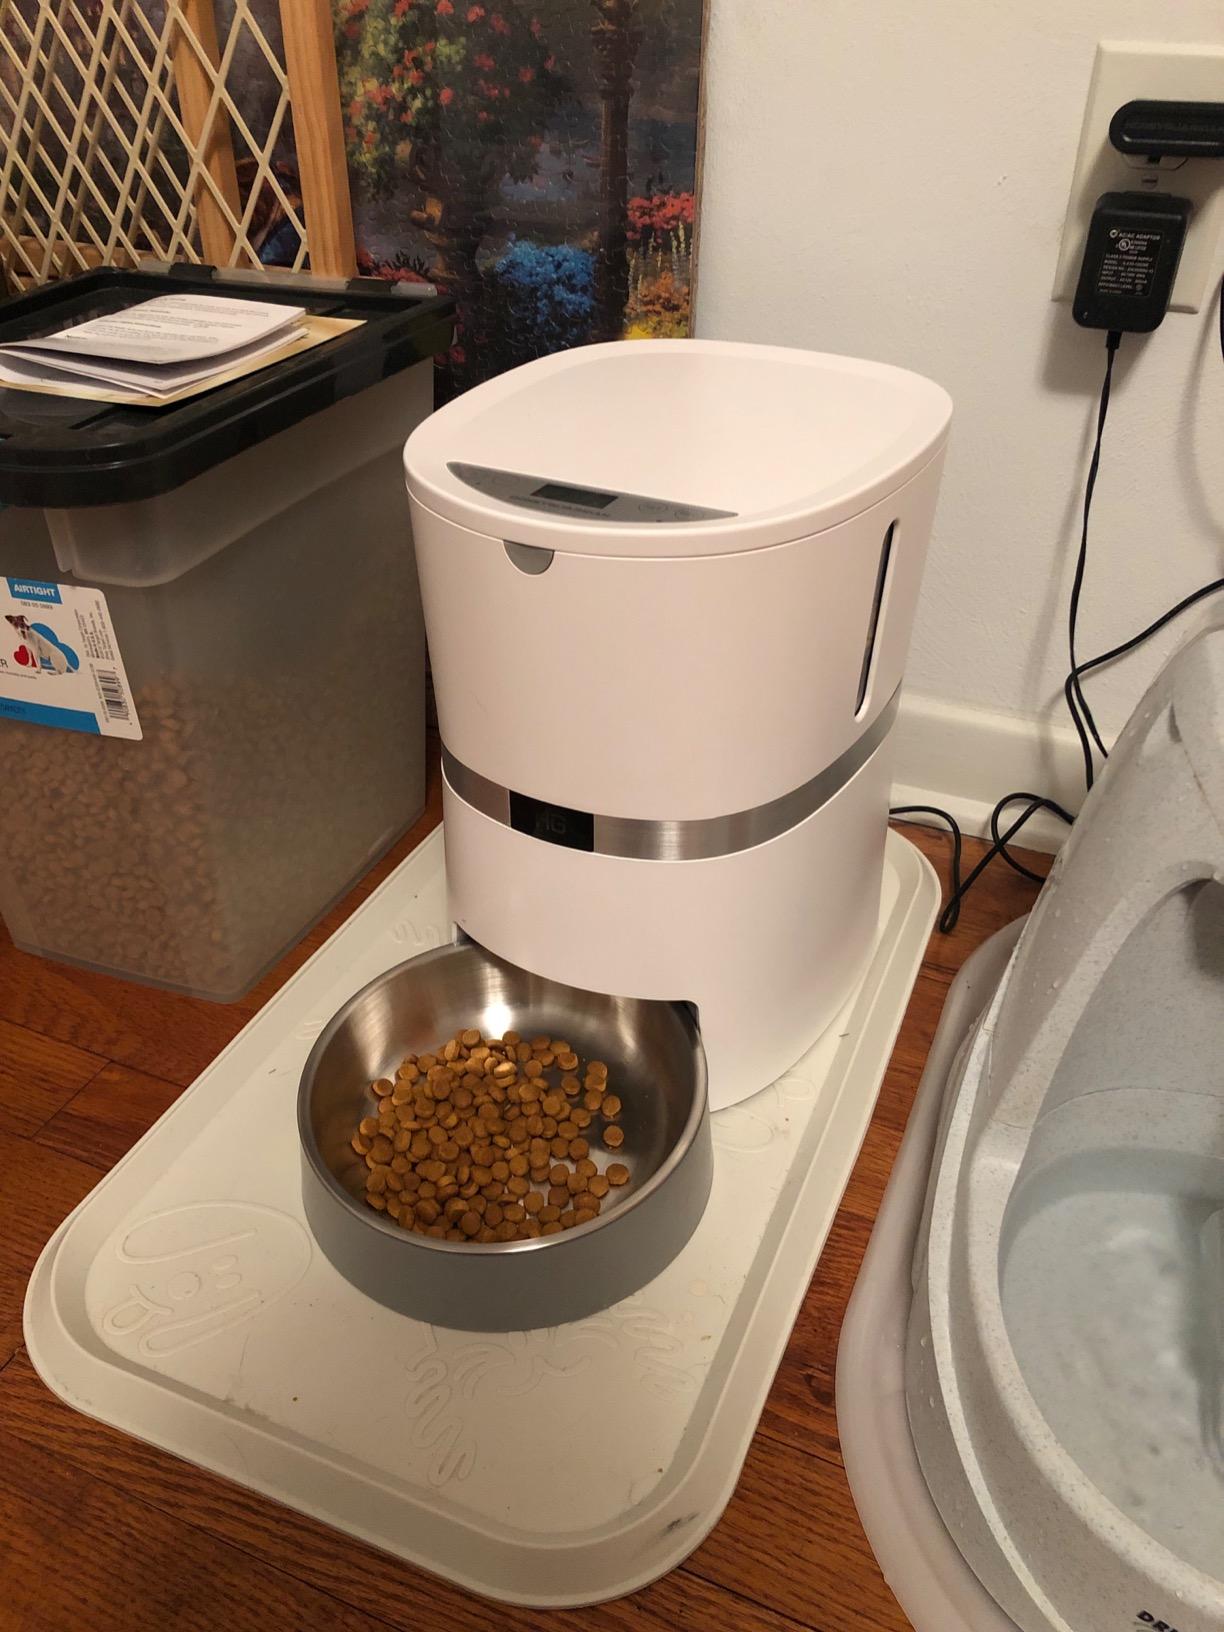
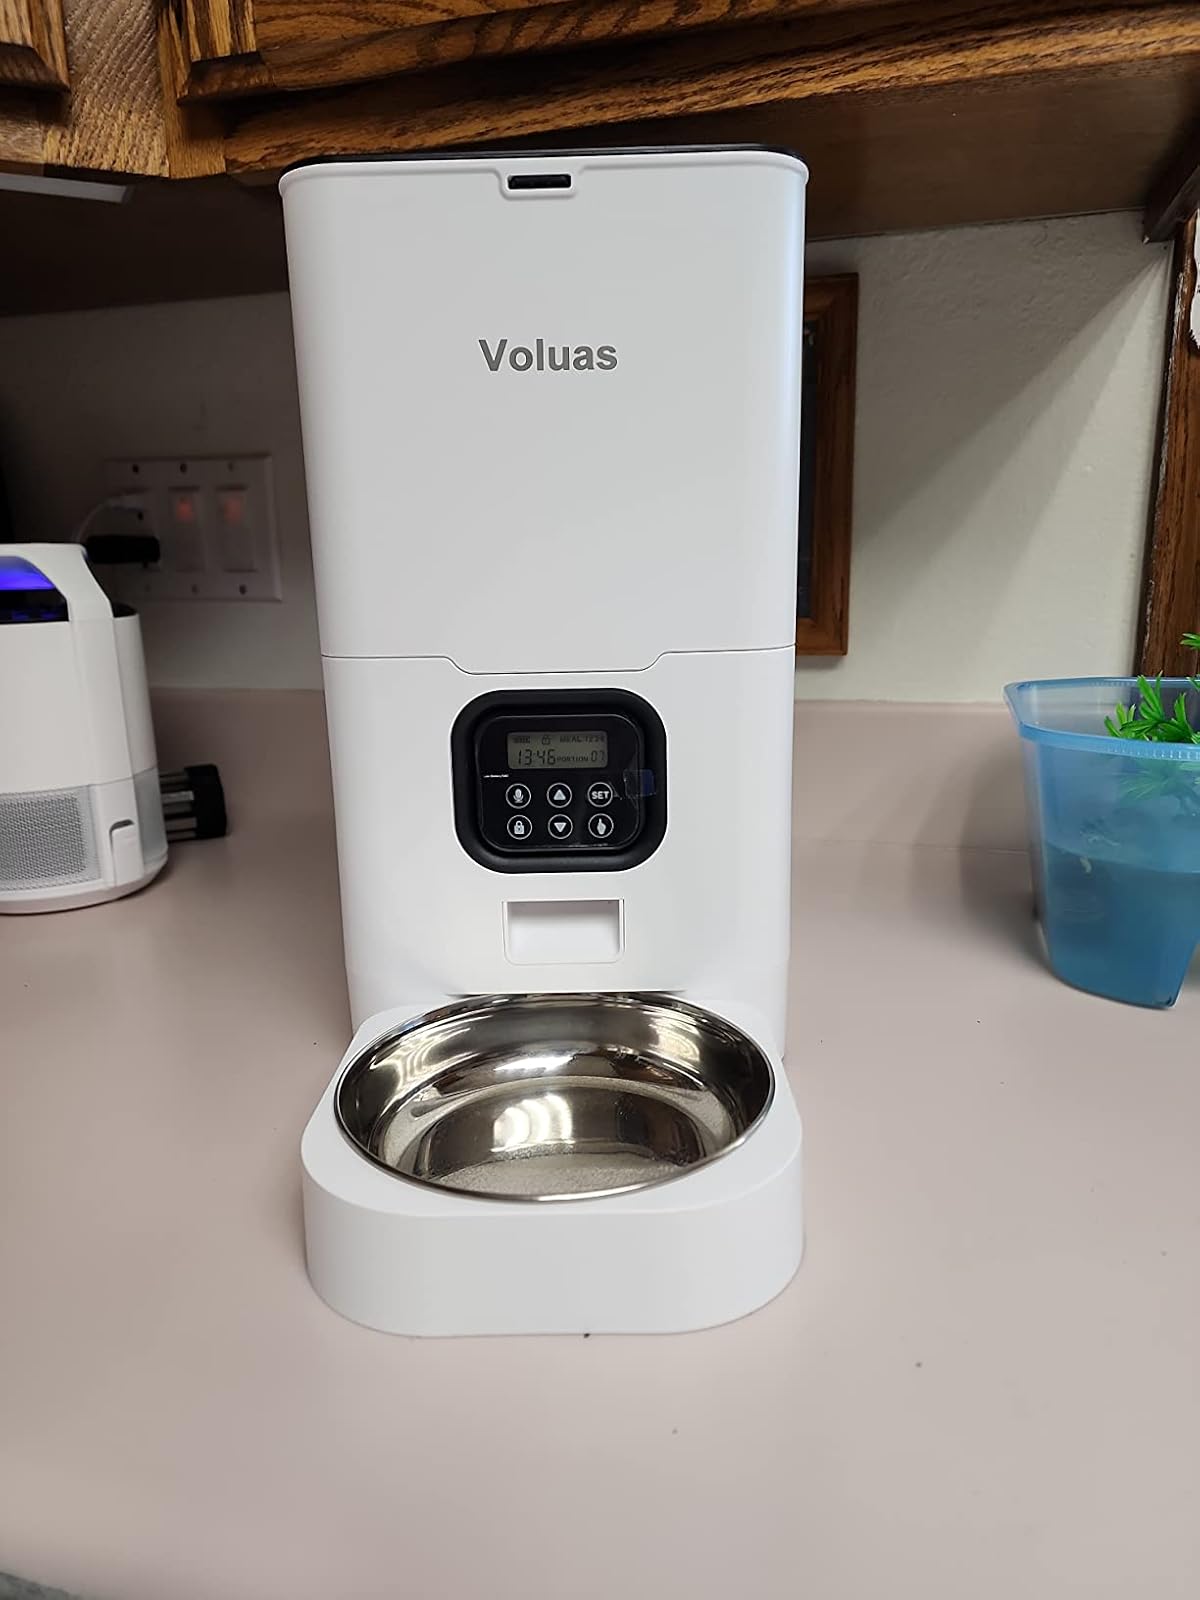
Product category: items_feeder
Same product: no